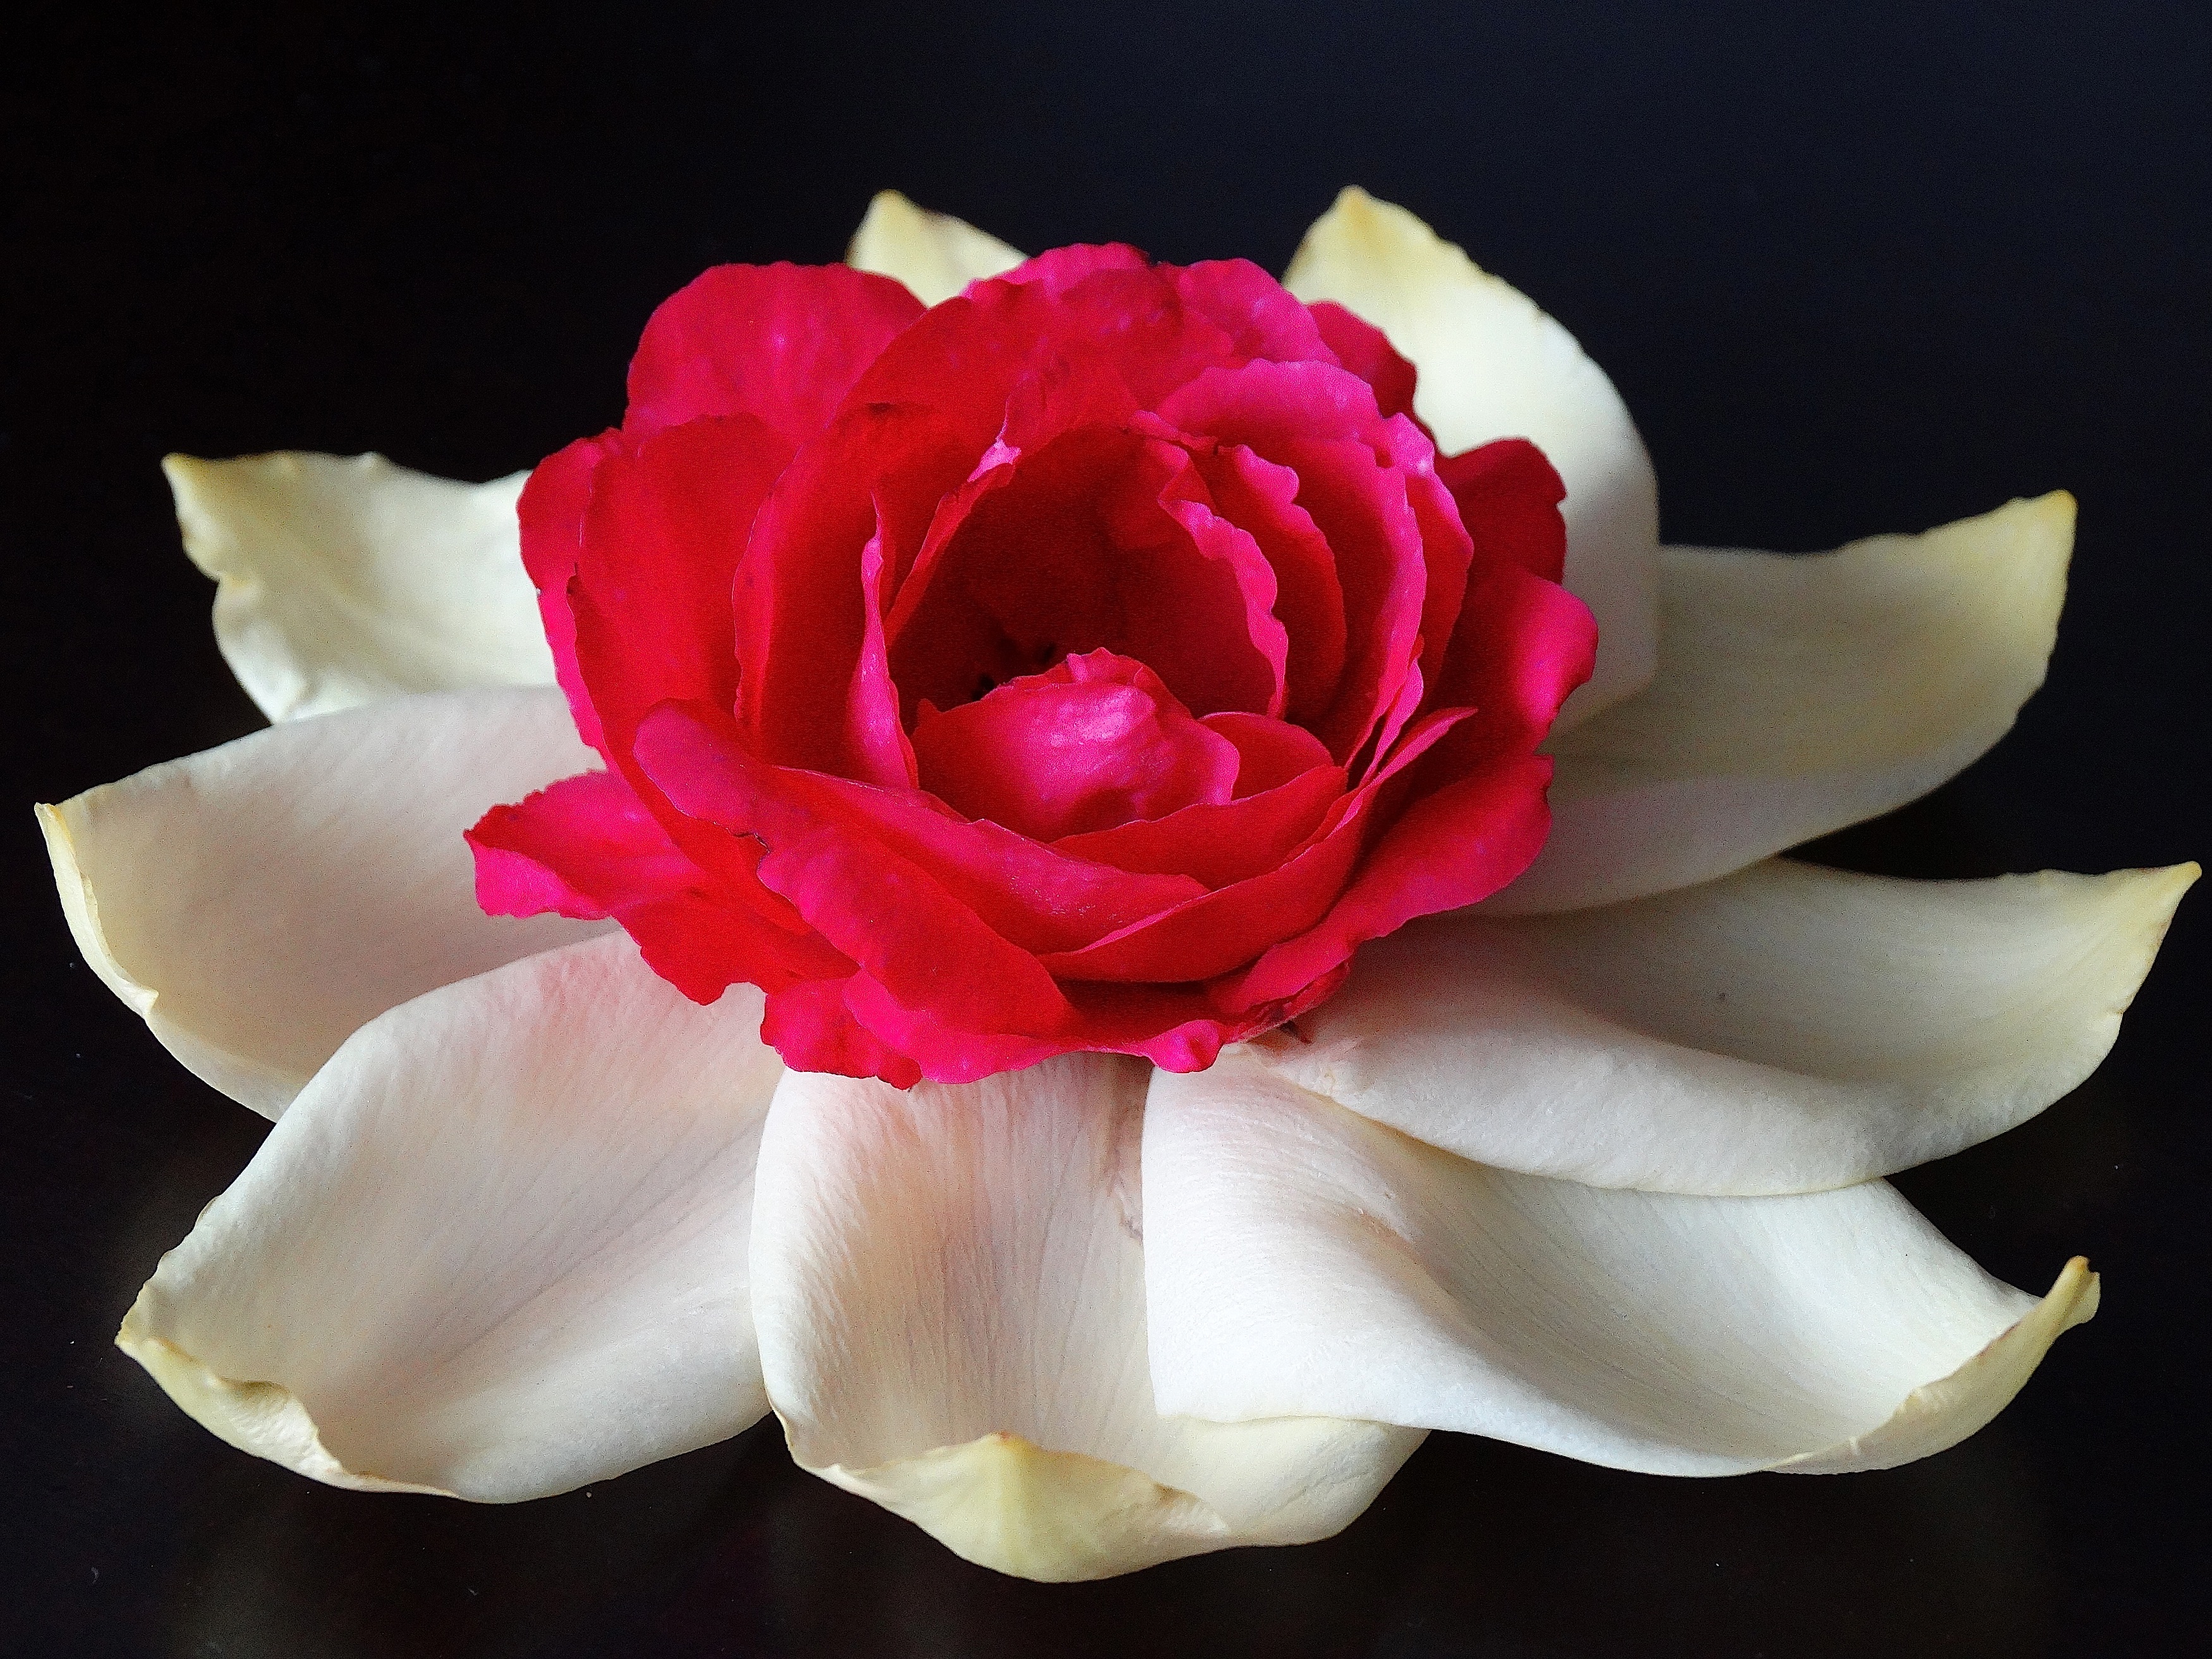
plant, white, flower, petal, rose, red, black, yellow, pink, flora, close up, floristry, rose bloom, macro photography, flowering plant, garden roses, rose family, flower bouquet, land plant